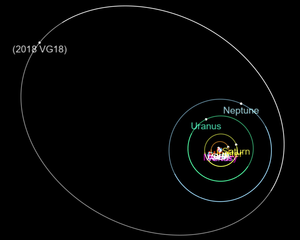
2018 VG18
2018 VG18's bane i solsystemet
"2018 VG18 er en dværgplanet i vores solsystem, der blev opdaget i 2018 af et internationalt hold af astronomer. Den har fået kælenavnet ""Farout"" af forskerne.